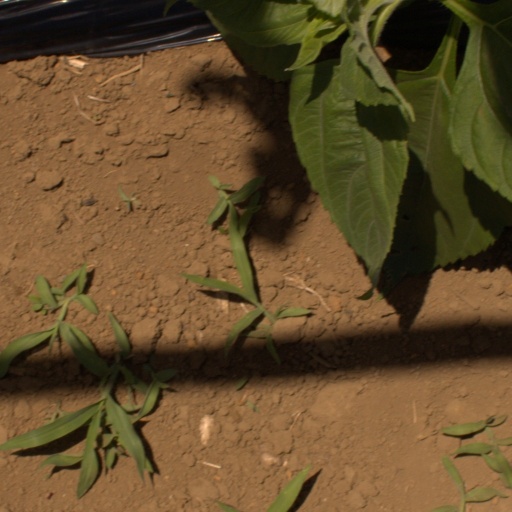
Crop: Jerusalem artichoke